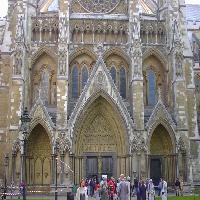
Weather: cloudy or overcast